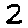
Label: 2